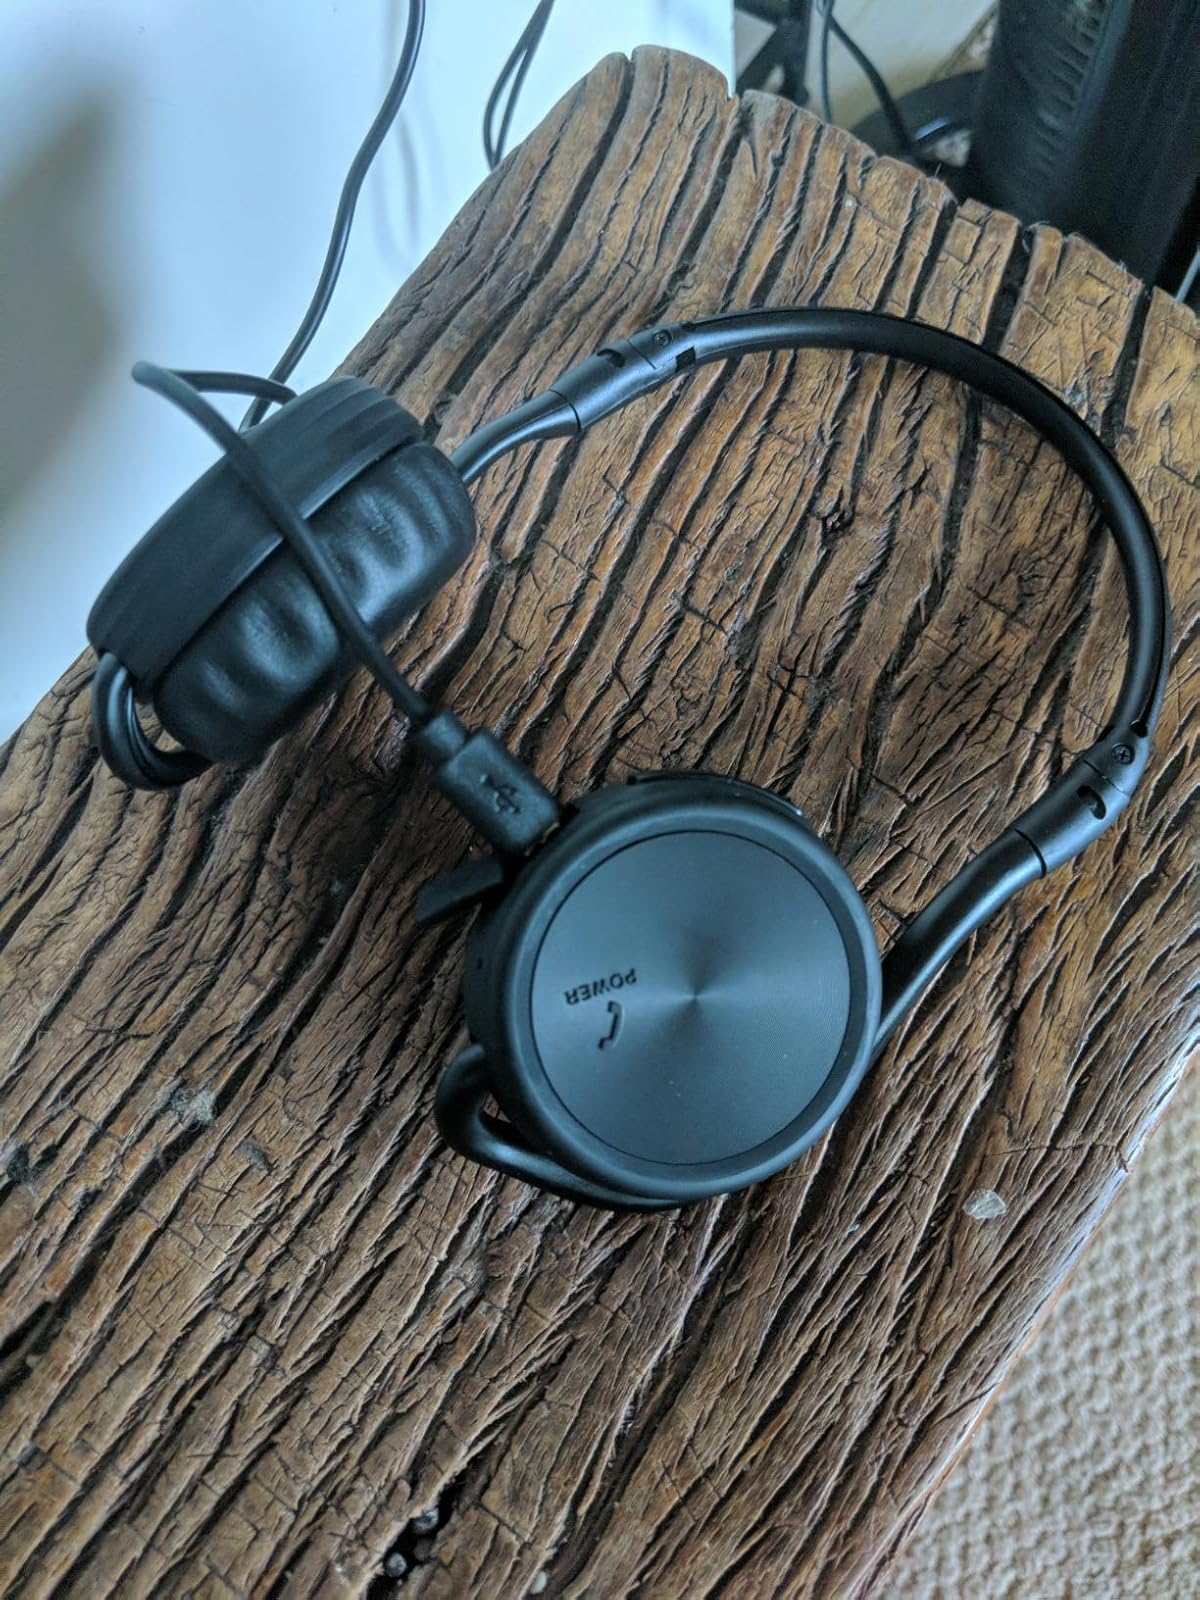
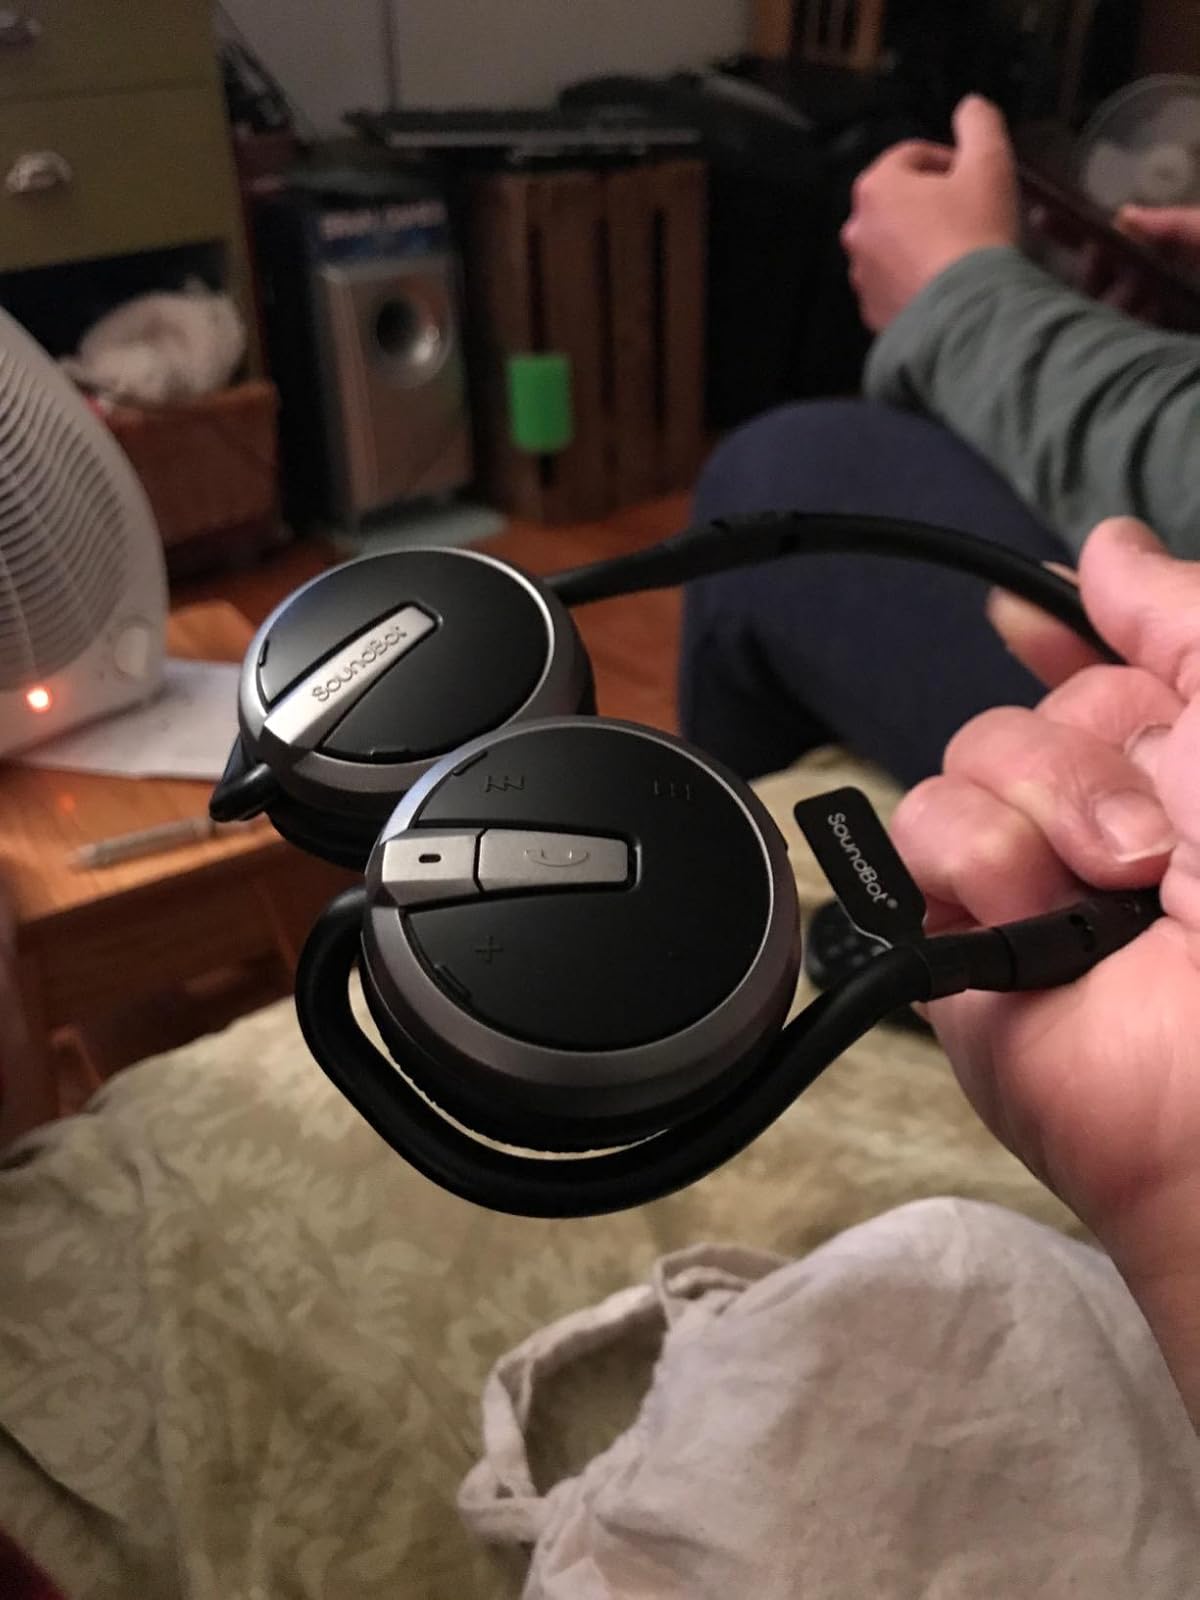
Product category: headphones
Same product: no